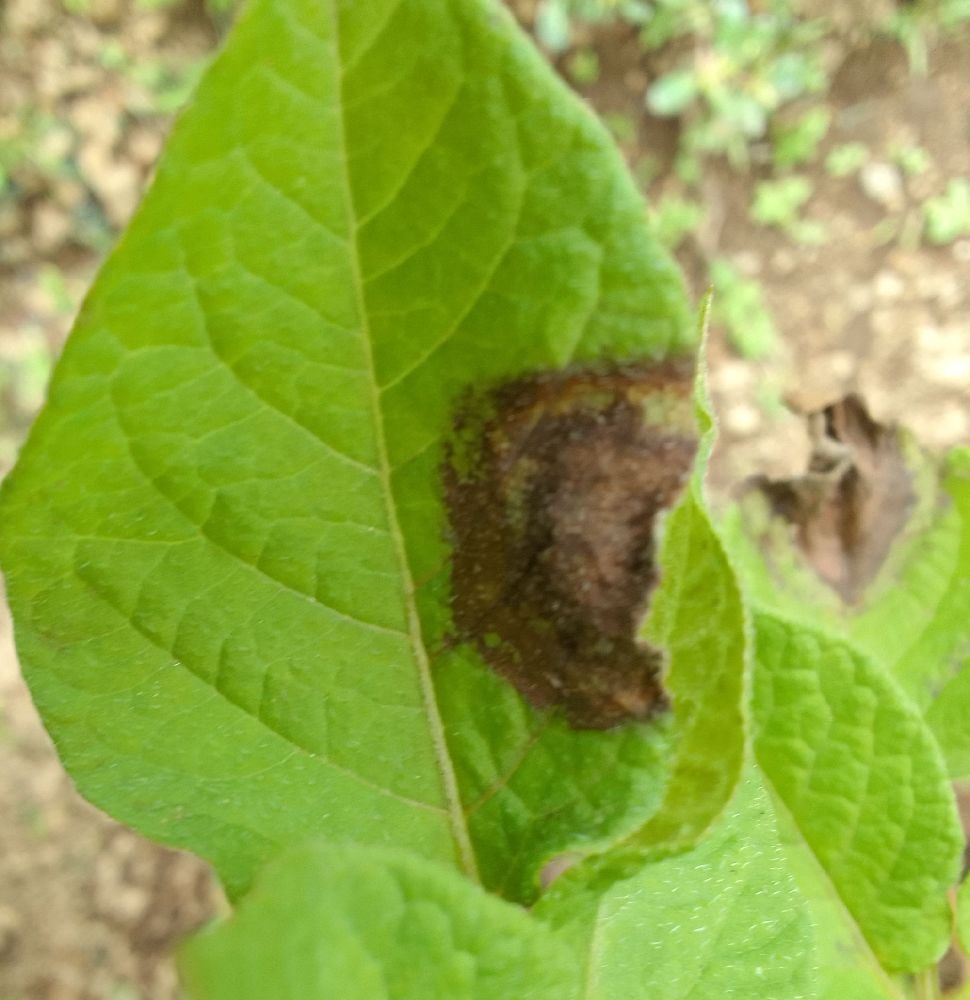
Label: Late blight